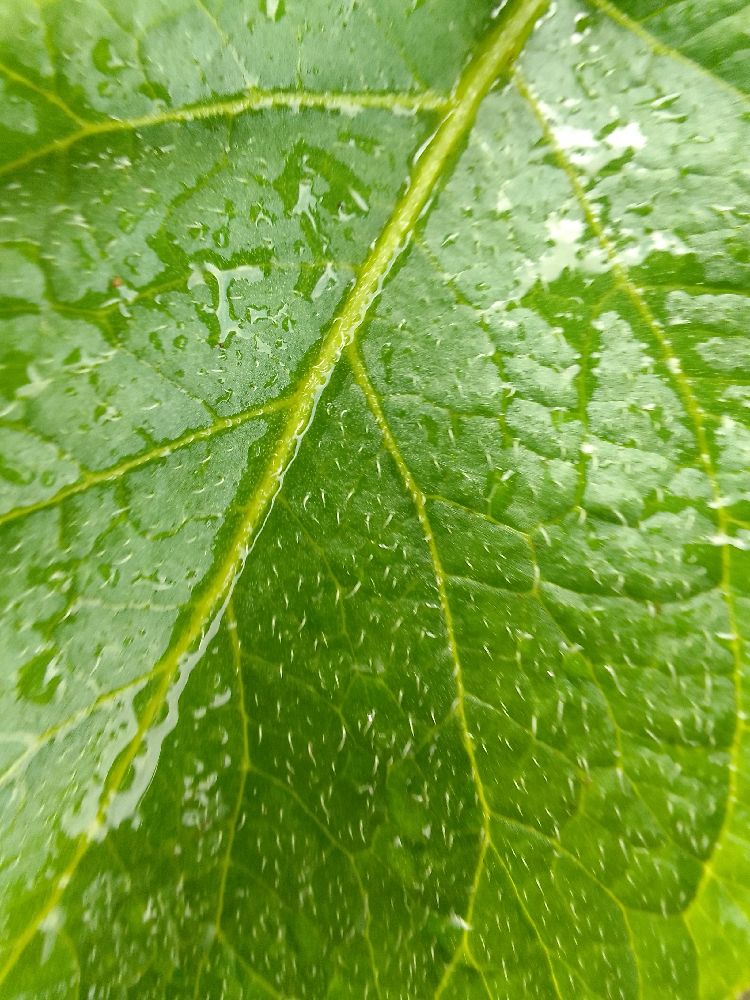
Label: Healthy